Jonathan Schell

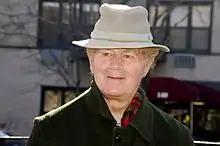
Schell giving a reading at the Occupy Wall Street event Occupy Town Square, in Tompkins Square Park in New York, February 2012

Jonathan Edward Schell (August 21, 1943 – March 25, 2014) was an American reporter and writer whose work primarily dealt with American foreign policy from the Vietnam War to the War on Terror, as well as the threat posed by nuclear weapons and support for nuclear disarmament.